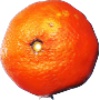
Label: clementine